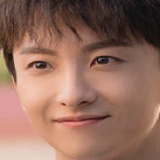
diễn viên Ngưu Tuấn Phong